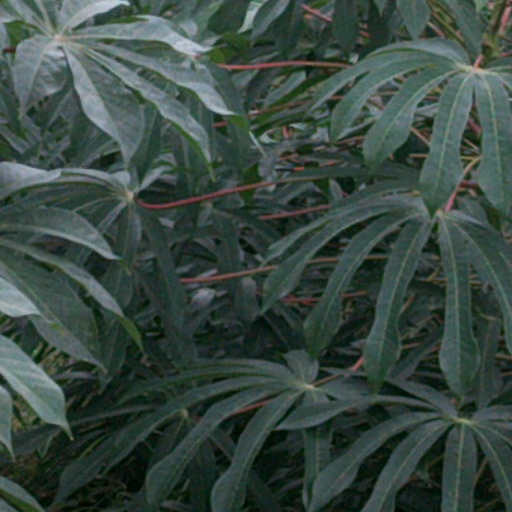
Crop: cassava